Brunswick (Brittonkill) Central School District

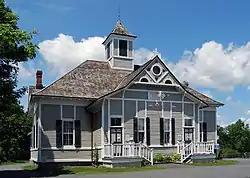
Garfield School

District #2, known as the Garfield School, is located at the corner of Moonlawn Road and New York State Route 2 (Brunswick Road). The school was originally named for President James A. Garfield, who occasionally taught nearby. It was owned by BCSD until the mid-1980s when it was transferred to the Town of Brunswick. It currently houses the Brunswick Community Library and Brunswick Historical Society and was added to the National Register of Historic Places in 1988.